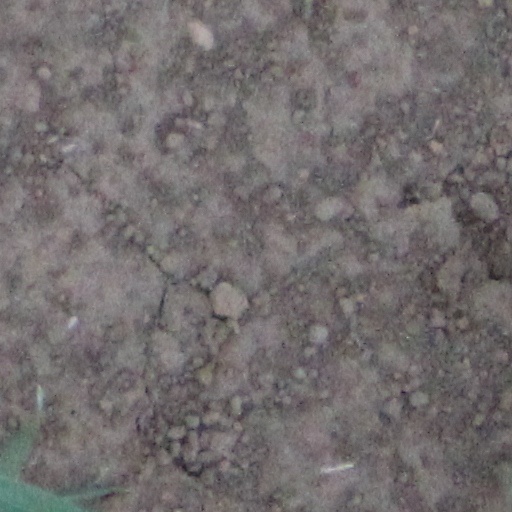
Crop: wheat